Milwaukee Brewers (1886–1892)

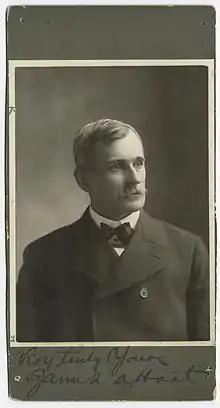
Jim Hart, manager during 1887 and 1888

The Milwaukee Brewers (sometimes called the Creams or the Cream Citys) of 1886–1892 were an American professional baseball team and a member of (in order): the Northwestern League, Western Association, American Association, and Western League. Of those leagues, the American Association was considered a major league, while the others were considered minor league.